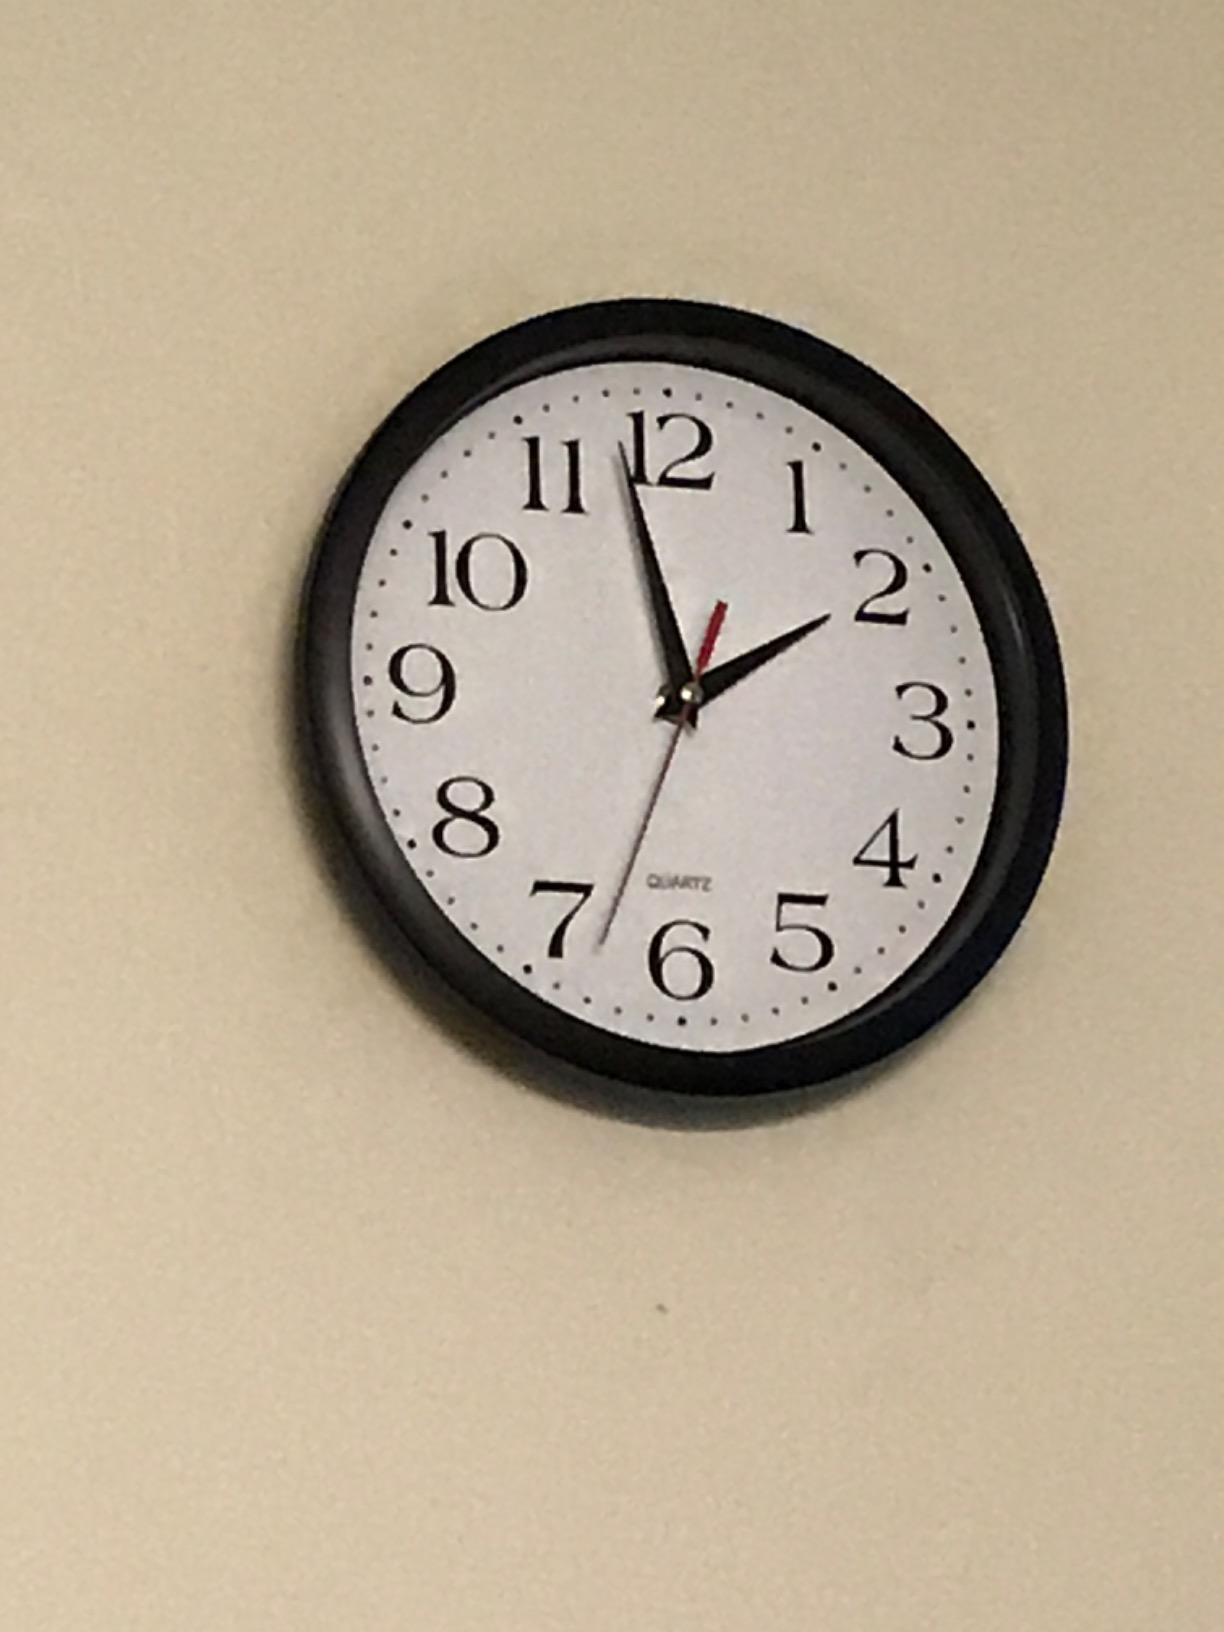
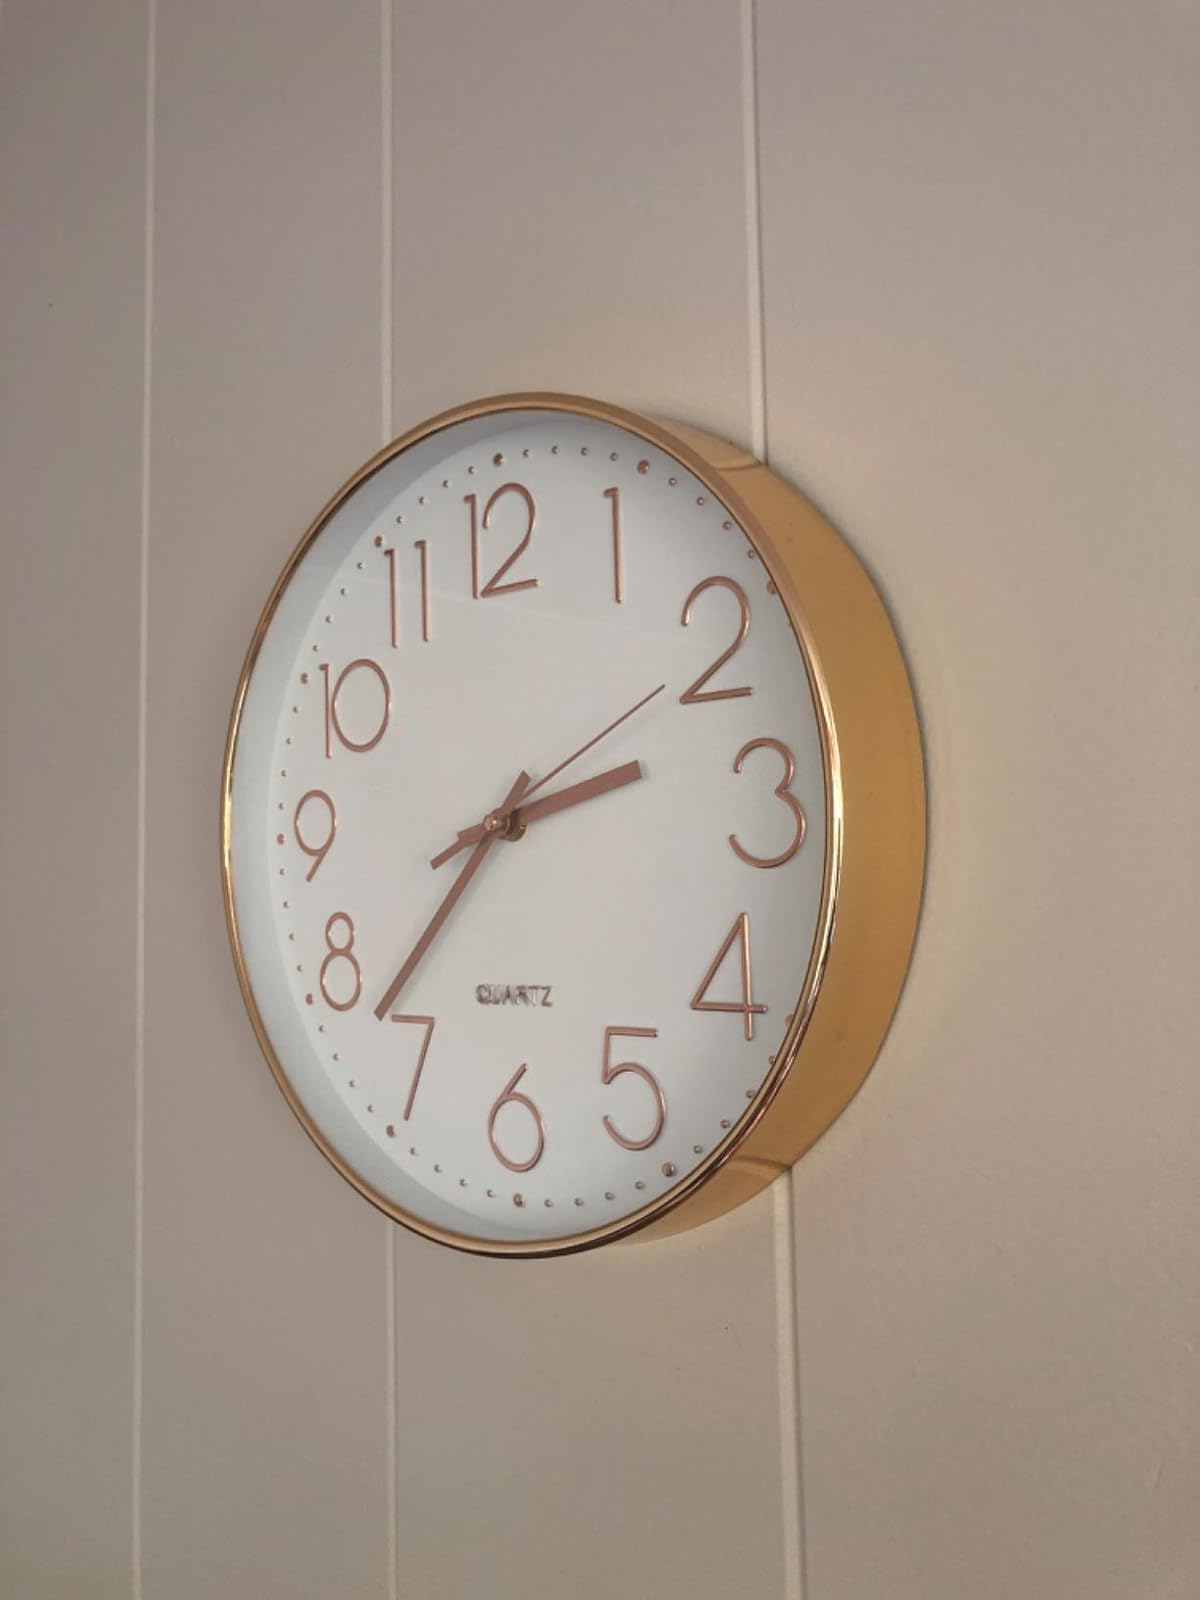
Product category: clock
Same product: no